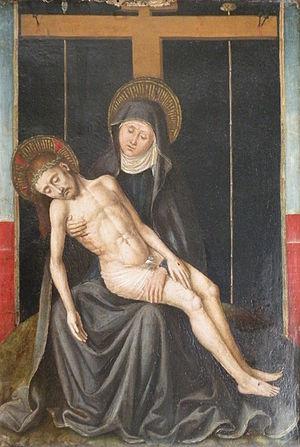
Ludovico Brea, ou Louis Bréa, ou Ludovic Bréa, né vers 1450 à Nice, et mort vers 1522-1525, est un peintre italien actif à Nice, dans l'arrière-pays niçois, à Gênes et sur la Riviera ligure. Il fait partie des peintres primitifs niçois.